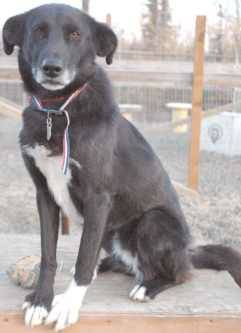
Label: dog